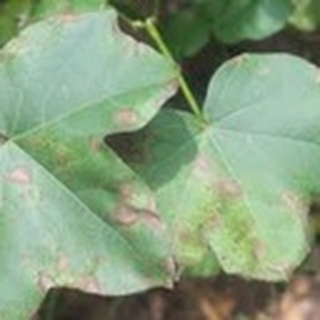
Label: cotton_target_spot